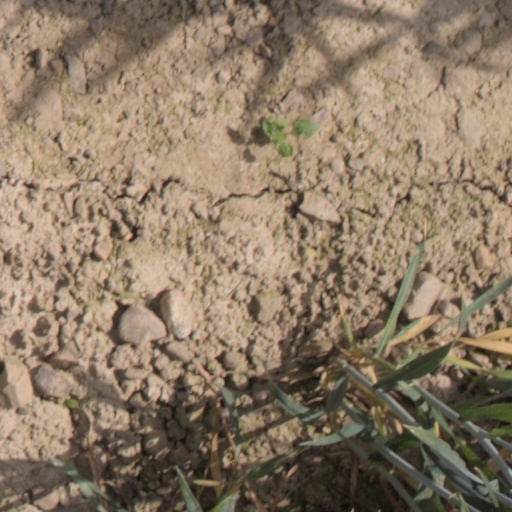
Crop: wheat